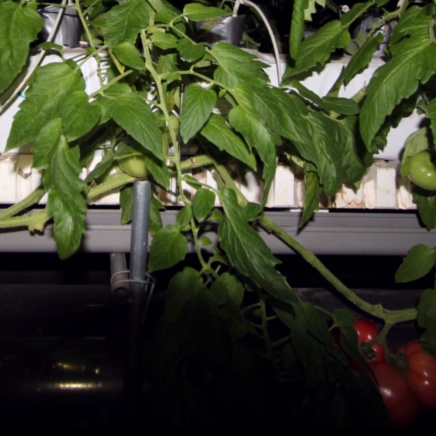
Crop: tomato